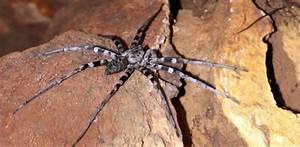
Label: ragno